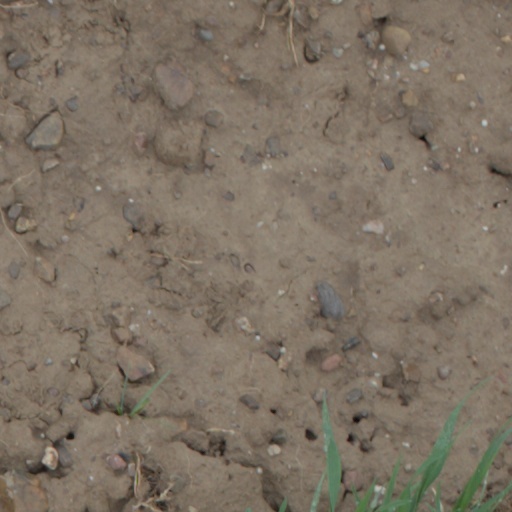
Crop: wheat